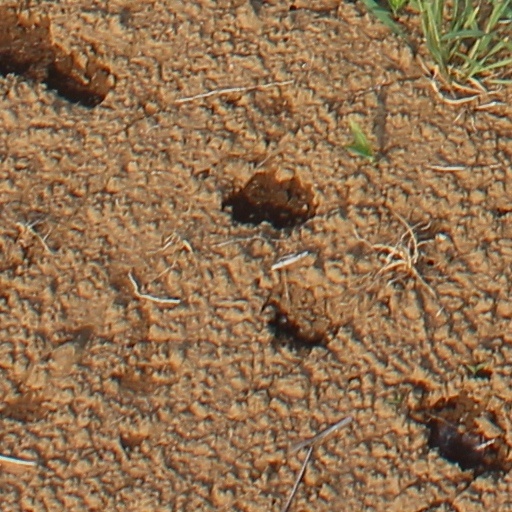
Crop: wheat